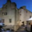
Label: castle